Short S.27

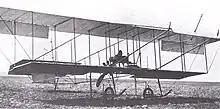
An Improved S.27 series aeroplane with extended upper wing.

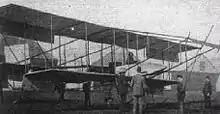
An Improved S.27 with nacelle for the pilot and passenger.

The S.27 served as the basis of various Shorts aircraft which followed. These differed from the S.27 in having strut-braced extensions to their upper wings, increasing the upper wingspan by , a strengthened wing structure, and a reduced span front elevator without the sections outboard of the booms. They were powered by a 50 or 70 hp (37 or 52 kW) Gnome rotary engine. One (S.35) was built with a nacelle for the pilot and passenger, seated in tandem: a similar nacelle was later fitted to S.34. Some were built with dual controls for instructional purposes. Many of the aircraft built were later extensively rebuilt, in effect becoming different types.